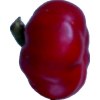
Label: red_pepper